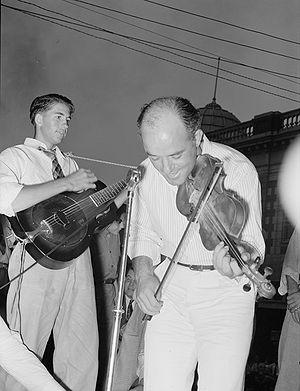
Les Franco-Américains sont des citoyens des États-Unis ayant une ascendance française, ancienne ou récente. L'expression englobe les personnes ayant des ascendants originaires de Nouvelle-France, de Haute et Basse-Louisiane, ou des colonies françaises des Caraïbes.